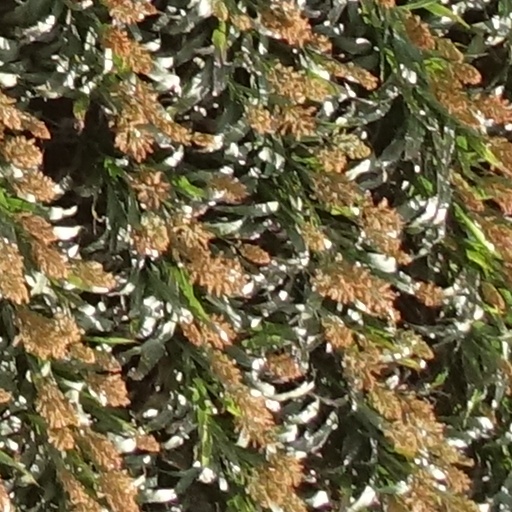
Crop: sorghum